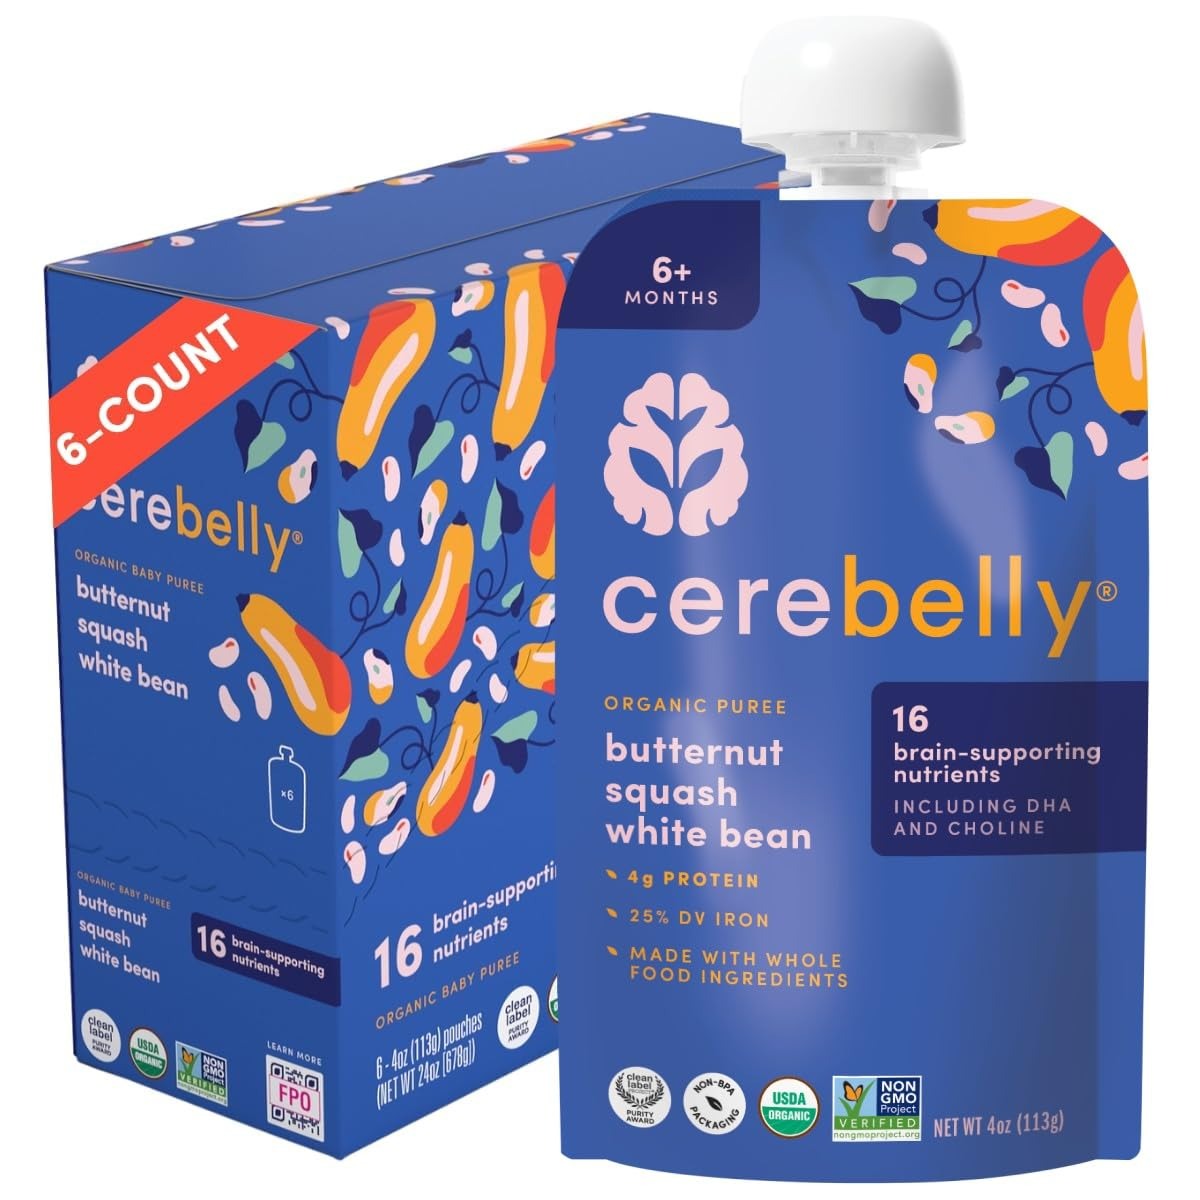
Item Name: Cerebelly Organic Baby Food Pouches – Organic Butternut Squash White Bean Purees for Toddlers | No Added Sugar, Fiber, Non-GMO | Blended Puree Pouches | 4oz BPA-Free Baby Food | 6 Pack
Bullet Point 1: SMART FOOD FOR BABIES - Introducing Cerebelly’s brain-supporting nutritional wonder! Our organic baby food pouches were created by a practicing neurosurgeon, Stanford PhD in developmental neurobiology, and mom-of-three. And after years of trial and error she developed the perfect baby squeeze pouches. With tasty ingredients and science-backed nutrition, our baby food puree pouches are the best baby snacks (and toddler foods) for your child’s growing brain.
Bullet Point 2: AN ORGANIC POUCH BABY FOOD THAT SUPPORTS COGNITIVE DEVELOPMENT - Cerebelly pouches are the only organic fruit pouch (and veggie pouch) that delivers 16 key brain-supporting nutrients studied by our founder. A delicious blend high in Iron, Copper, Folate, and Choline that helps your little one’s brain manage speech and supports the development of their visual processing. Other veggie pouches for toddlers and regular baby formula lack the nutrients we know your growing baby needs!
Bullet Point 3: CLEAN LABEL AWARD SO PARENTS DON'T HAVE TO WORRY - Our toddler food pouches are Clean Label certified. We test for harmful levels of heavy metals and toxins to make sure you are feeding your little one only the highest quality baby food purees. Other companies' toddler snacks and toddler meals may fall short of testing, but Cerebelly is actually the first shelf-stable baby food to receive the Clean Label Project Purity Award. We are raising the bar for organic baby food!
Bullet Point 4: ORGANIC INGREDIENTS - Crafted from whole foods, including delicious butternut squash pureed with velvety white beans, we’ve put a fresh, nutritious spin on baby puree. Veggie-first and no added sugar, our organic fruit and vegetable pouch gives your baby what their brain and body needs, right from the start.
Bullet Point 5: MADE WITH GLUTEN FREE INGREDIENTS & NON-GMO - Give your baby the nourishment they need to grow healthy and strong with our Organic Butternut Squash White Bean toddler squeeze pouches. Little brains everywhere can enjoy our puree pouches as they are made with gluten-free ingredients, BPA-free, non-GMO, organic, dairy-free, nut-free, and 100% plant derived.
Product Description: Nourish Your Little One’s Brain with Cerebelly’s Organic Baby Food Pouches! Created by a neurosurgeon and mom-of-three, Cerebelly Baby Food Pouches are the pinnacle of brain-supporting nutrition for babies. Our Organic Butternut Squash White Bean flavor is not just delicious; it’s packed with 16 essential nutrients that aid in the cognitive development of your child. Why Choose Cerebelly? Brain-Boosting Nutrients: Each pouch is a treasure trove of Iron, Copper, Folate, and Choline, supporting speech and visual processing development. Organic Goodness: We use only the finest organic ingredients, ensuring your baby gets the best without any added sugars. Clean Label Certified: Safety is our priority. Our pouches are rigorously tested for heavy metals and toxins, meeting the highest standards for purity. Convenient & Delicious: Perfect for on-the-go families, these pouches are a hassle-free way to provide a nutritious snack that babies love. The Cerebelly Promise We’re committed to providing only the best for your baby. That’s why we’re the first shelf-stable baby food to receive the Clean Label Project Purity Award. Trust in Cerebelly to be the smart, safe, and satisfying choice for your baby’s dietary needs. Product Details: Flavor: Organic Butternut Squash White Bean Size: 4 oz (Pack of 6) Gluten-Free, BPA-Free, Non-GMO Feeding Future Brilliance With Cerebelly, you’re not just feeding your baby; you’re nurturing their potential. Choose Cerebelly today and take the first step towards a brighter tomorrow for your child.
Value: 24.0
Unit: Ounce

Price: 17.45